Luisenschule (Posen)

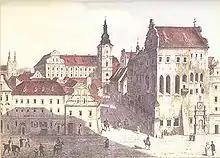
(right), 1840s

Once the Radziwiłł couple left the Duchy of Posen the new school headmaster, Karl Wilhelm Barth, arranged that the Luisenstiftung statute gets modified; he was greatly assisted by the schooling board of Regierungsbezirk, the provincial government. In 1837 the school was renamed to Königliche Luisenschule, while the province gained crucial role in appointing members of the foundation's board. Though technically the school remained private, the change effectively turned it into a joint, private-public establishment; from this moment onwards the decision-making process was taking place in-between Barth, the foundation and the provincial authorities. The hybrid nature was somewhat reinforced when in 1841 Luisenschule opened training courses for future teachers, heavily subsidized by the province and later to be named Lehrerinnen-Seminar. One more module, operational in the 1840s only and formatted along the same pattern, was Übungsschule, a small school serving as a practice ground for the seminarians. Luisenschule-educated governesses were very sought-after.